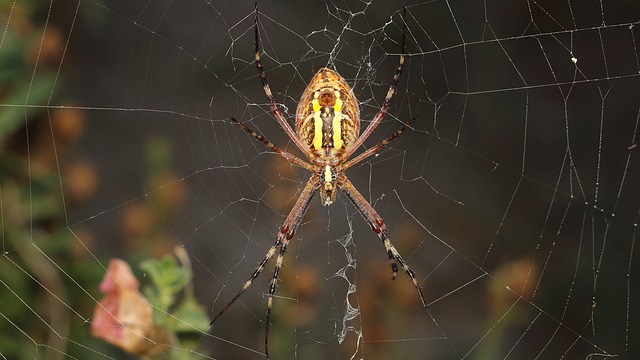
Label: spider